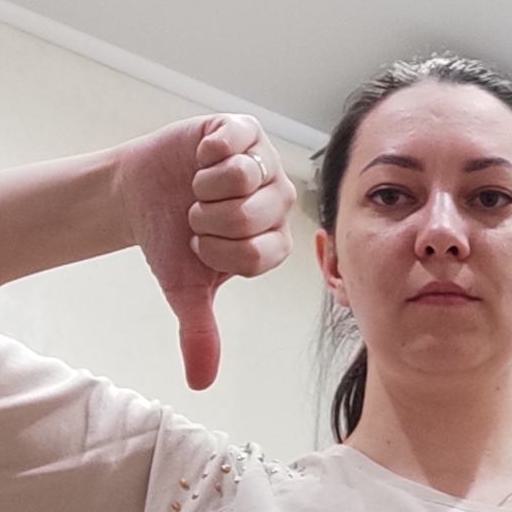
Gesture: dislike